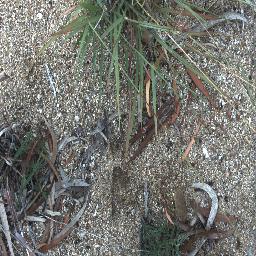
Label: negative